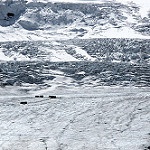
Label: glacier